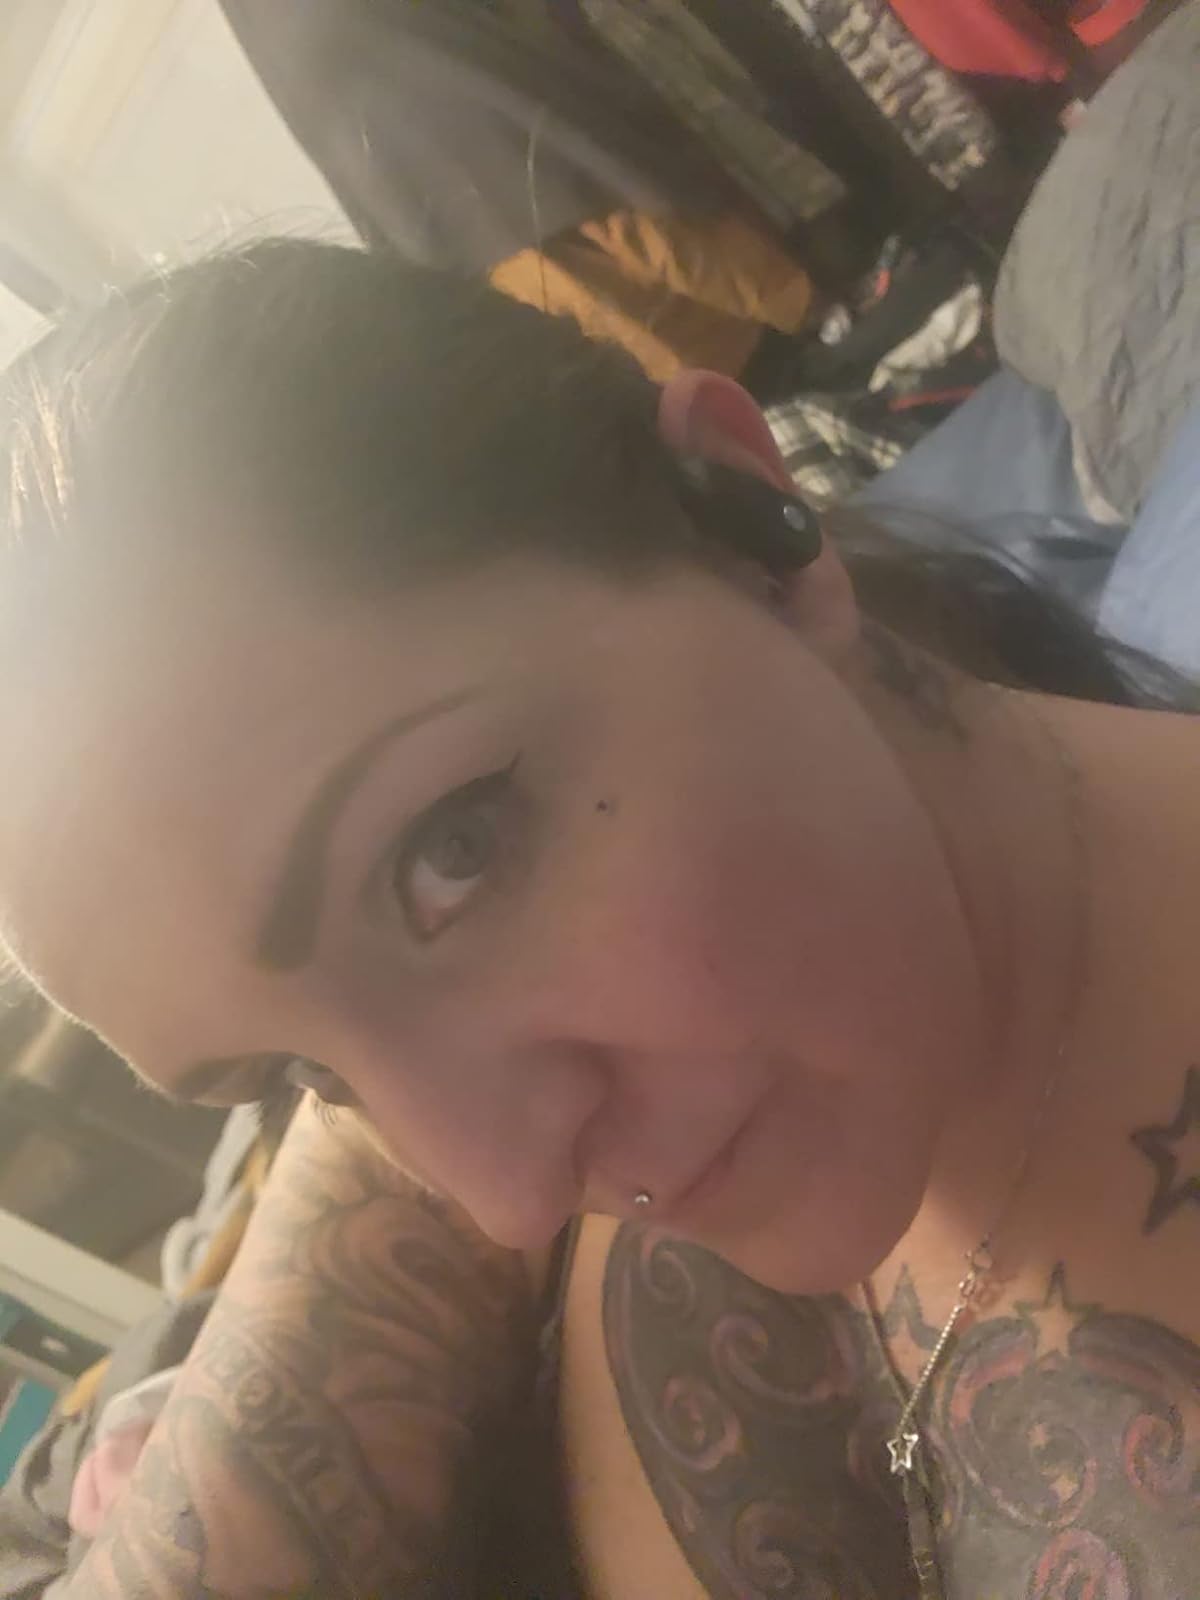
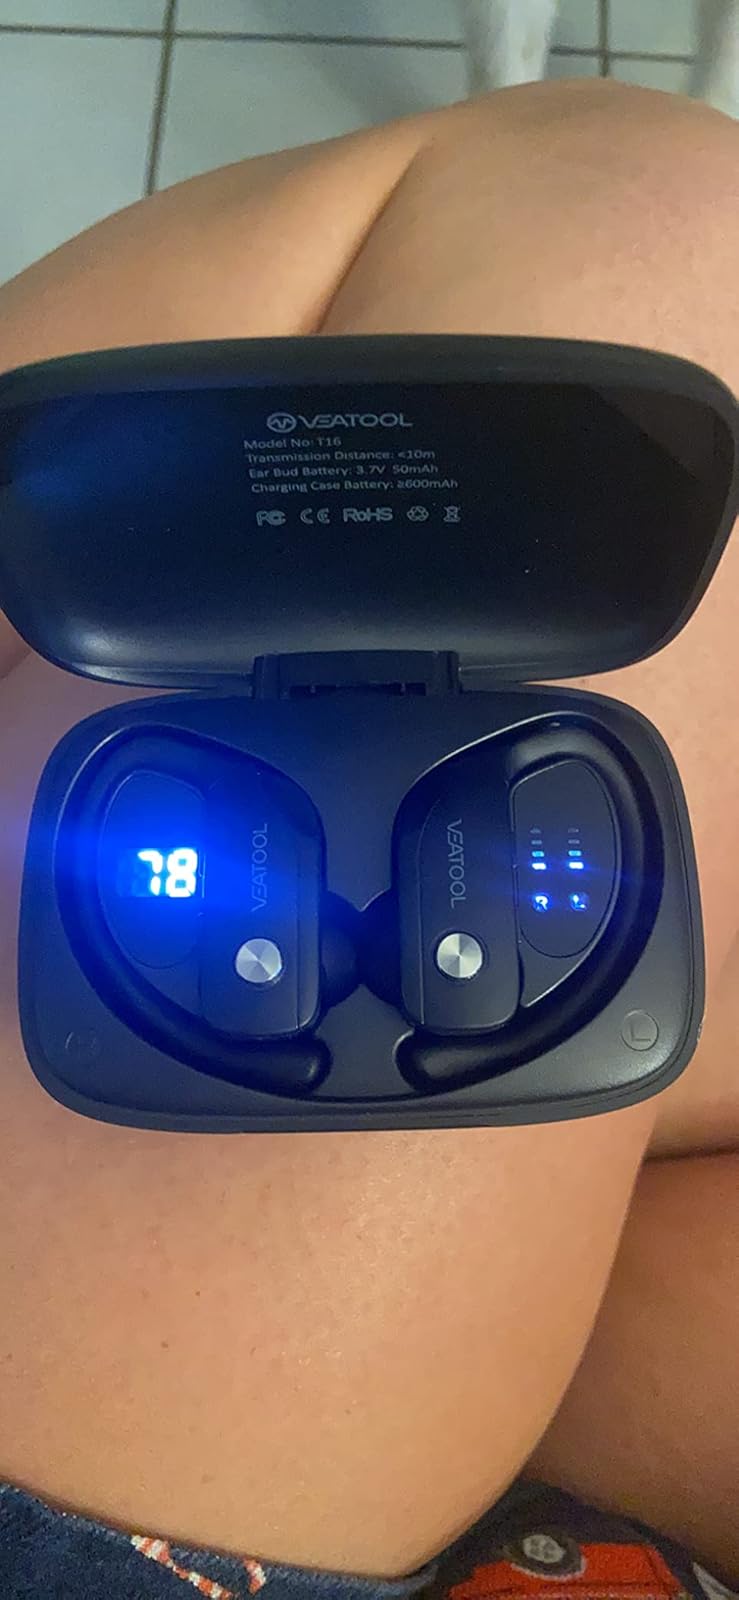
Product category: earbuds
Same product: yes